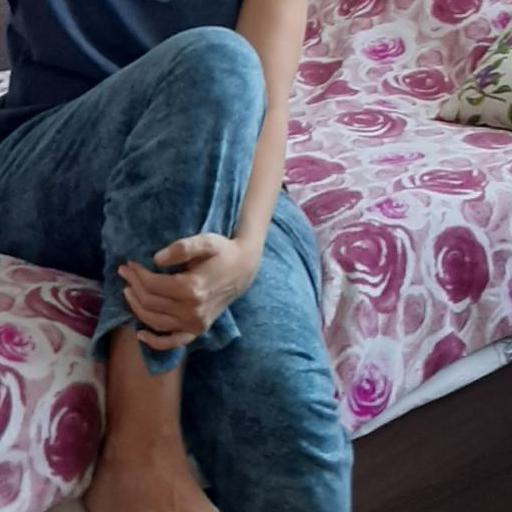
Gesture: no_gesture